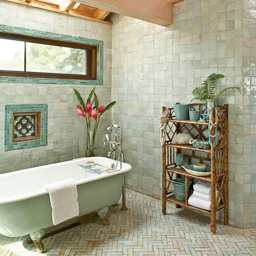
this master bathroom 's shimmering tiles are a softer take on the vibrant greenery outside and create a relaxing tone for a long soak .